Monument to the Polish Underground State and Home Army

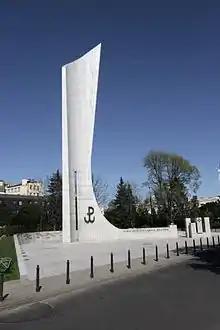
View of the Monument to the Polish Underground State and Home Army from Jana Matejki Street

The Monument to the Polish Underground State and Home Army is located on Wiejska Street at the intersection with Jana Matejki Street opposite the Sejm, the Polish parliament.